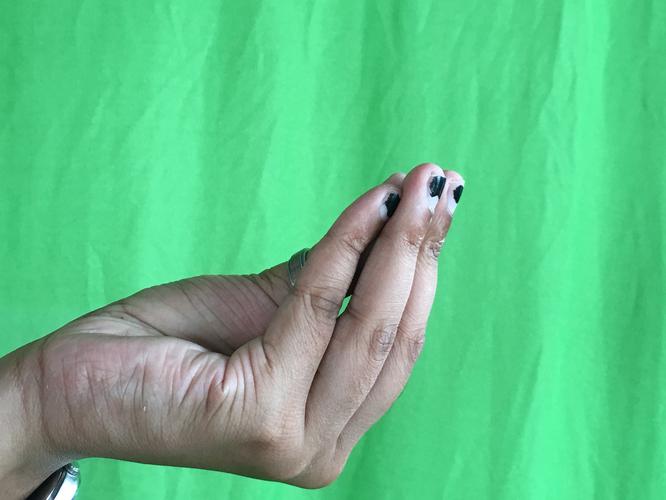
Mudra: Mukulam
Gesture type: single_hand